Mang Kepweng Returns

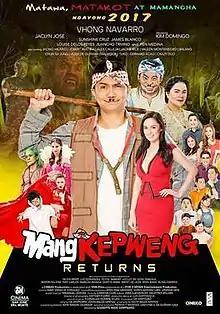
Theatrical release poster

Mang Kepweng Returns is a 2017 Filipino fantasy comedy horror film. The film is directed by Giuseppe Bede Sampedro and is under the production of Cineko Productions in association with Viva Films. The current distributor of the film is GMA Pictures.